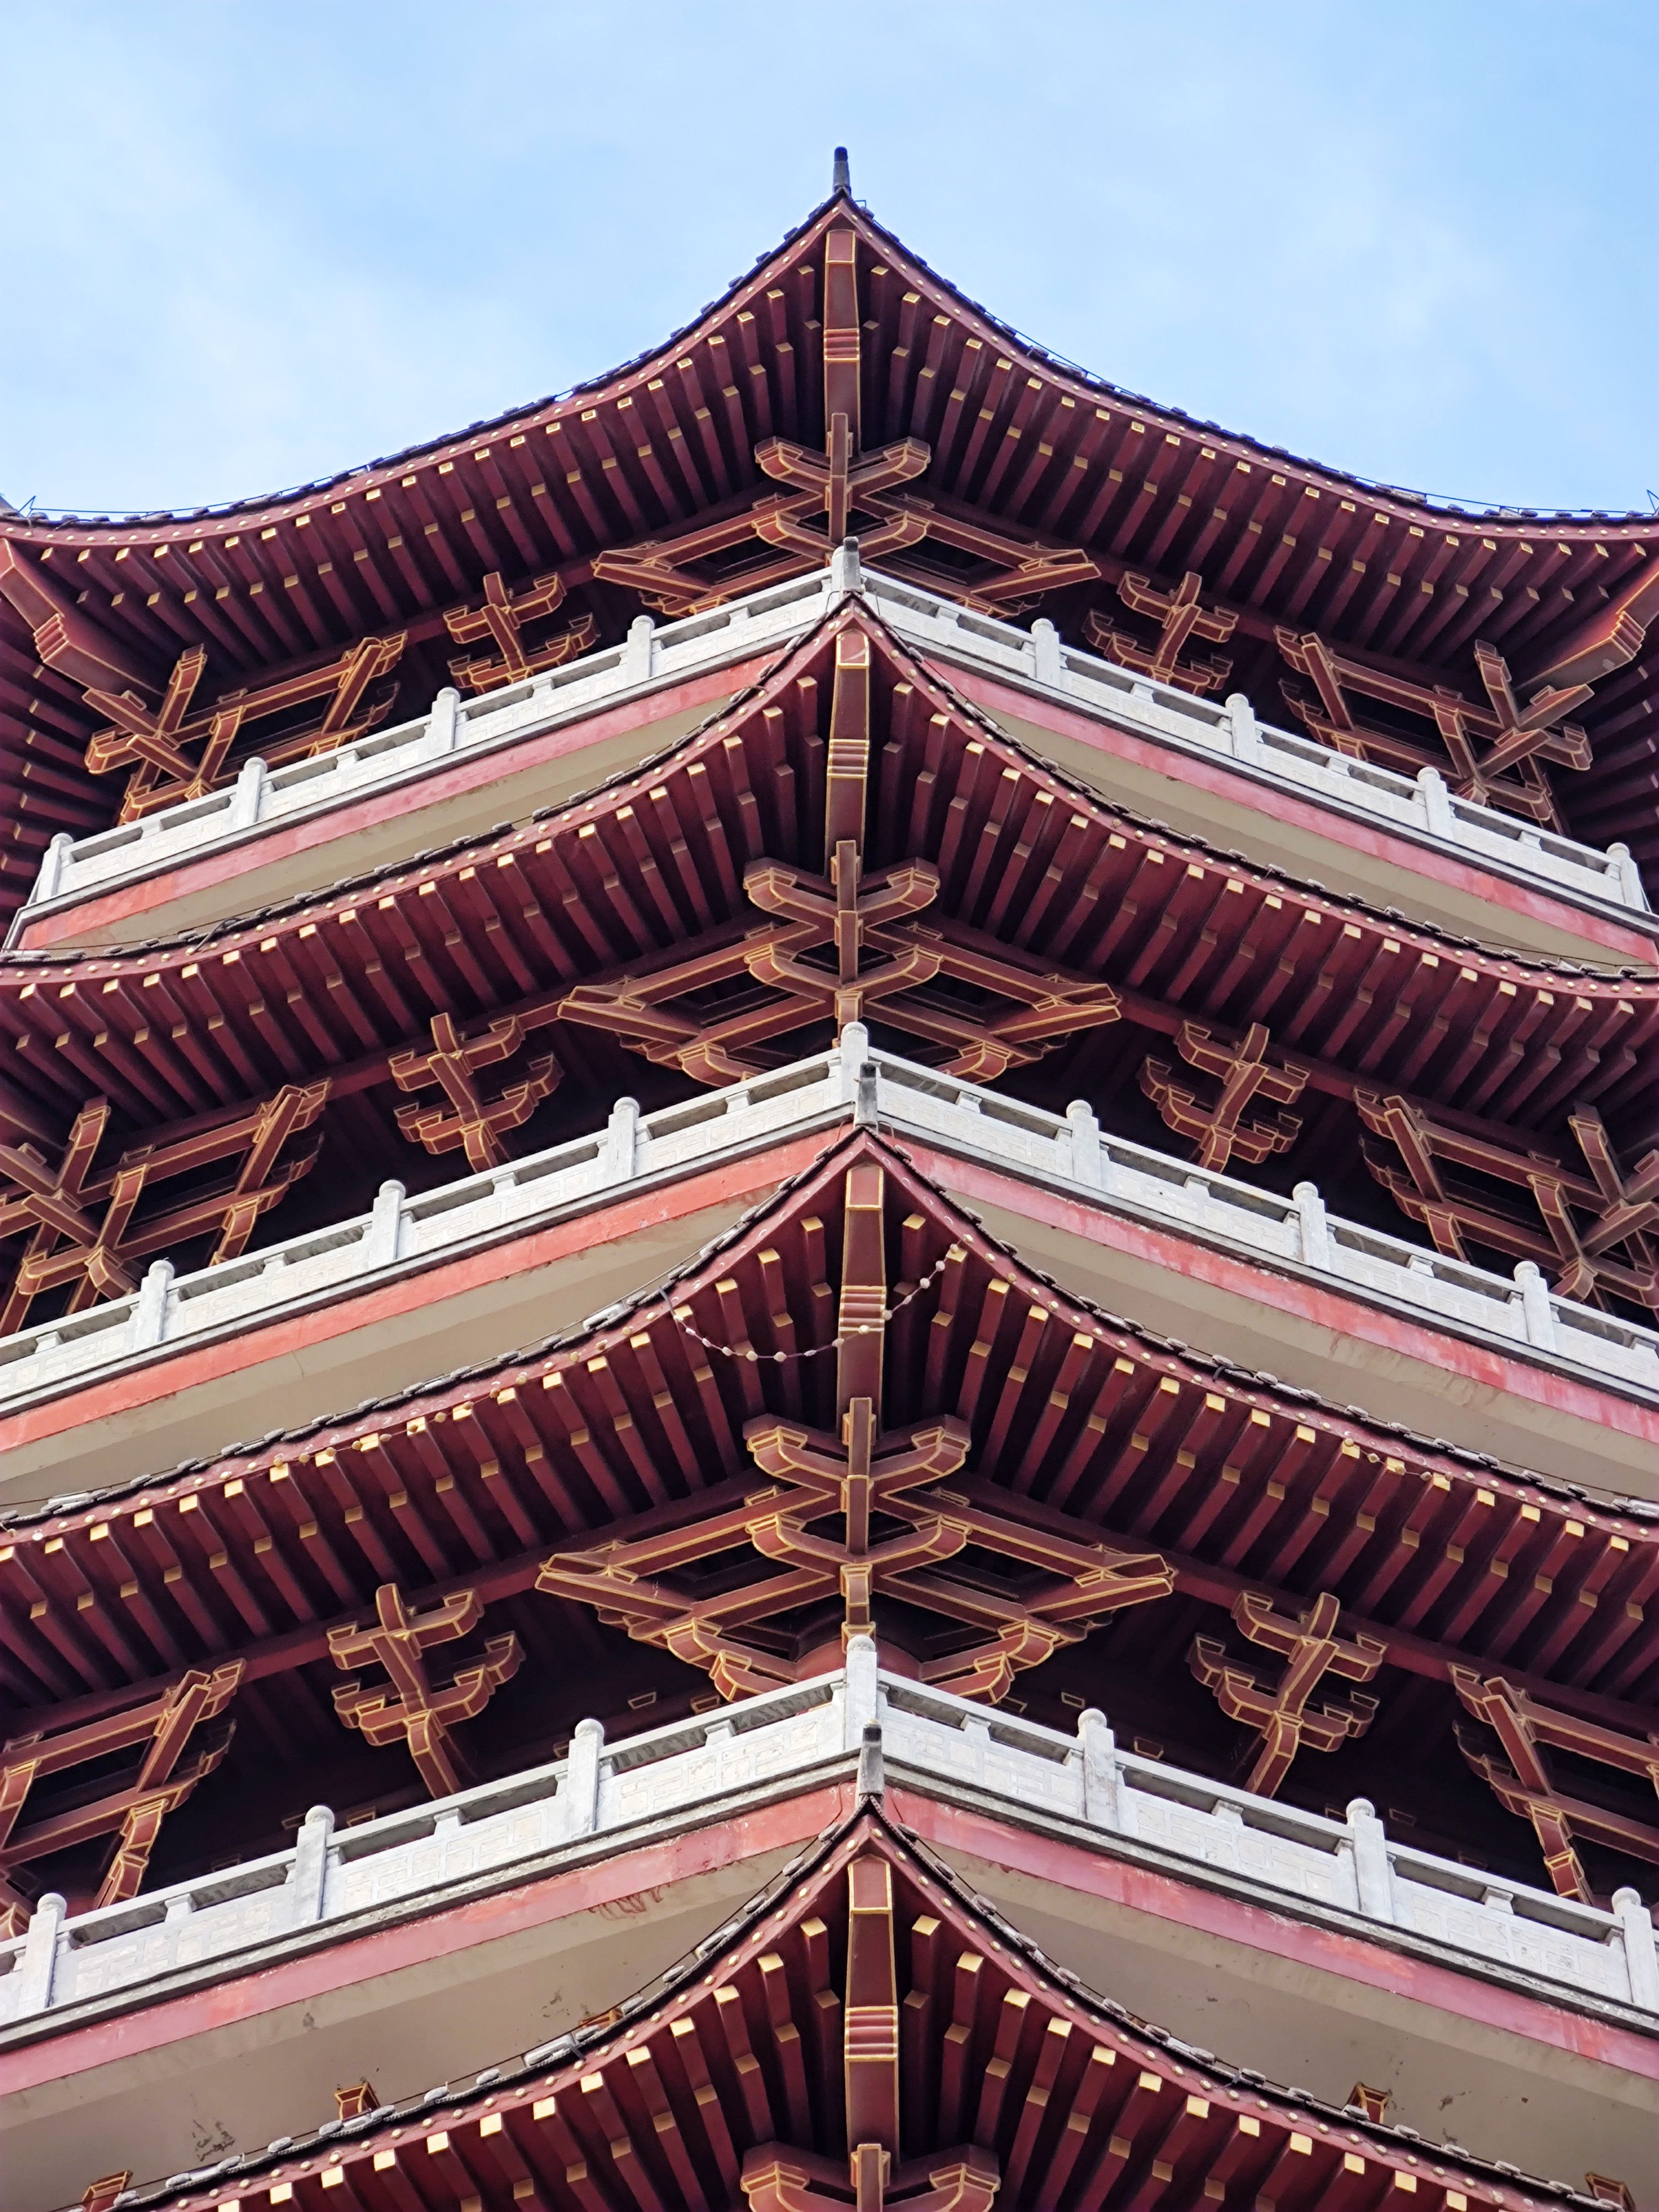
ancient, pagoda, china, sky, chinese architecture, temple, facade, wood, symmetry, roof, beauty, japanese architecture, Tints and shades, building material, art, place of worship, pattern, shinto shrine, historic site, stock photography, metal, cloud, leisure, shrine, composite material, tourist attraction, classical architecture, building